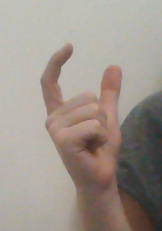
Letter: nun